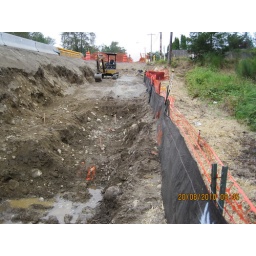
Crews excavate for the concrete retaining wall near the highway in Gold Bar.